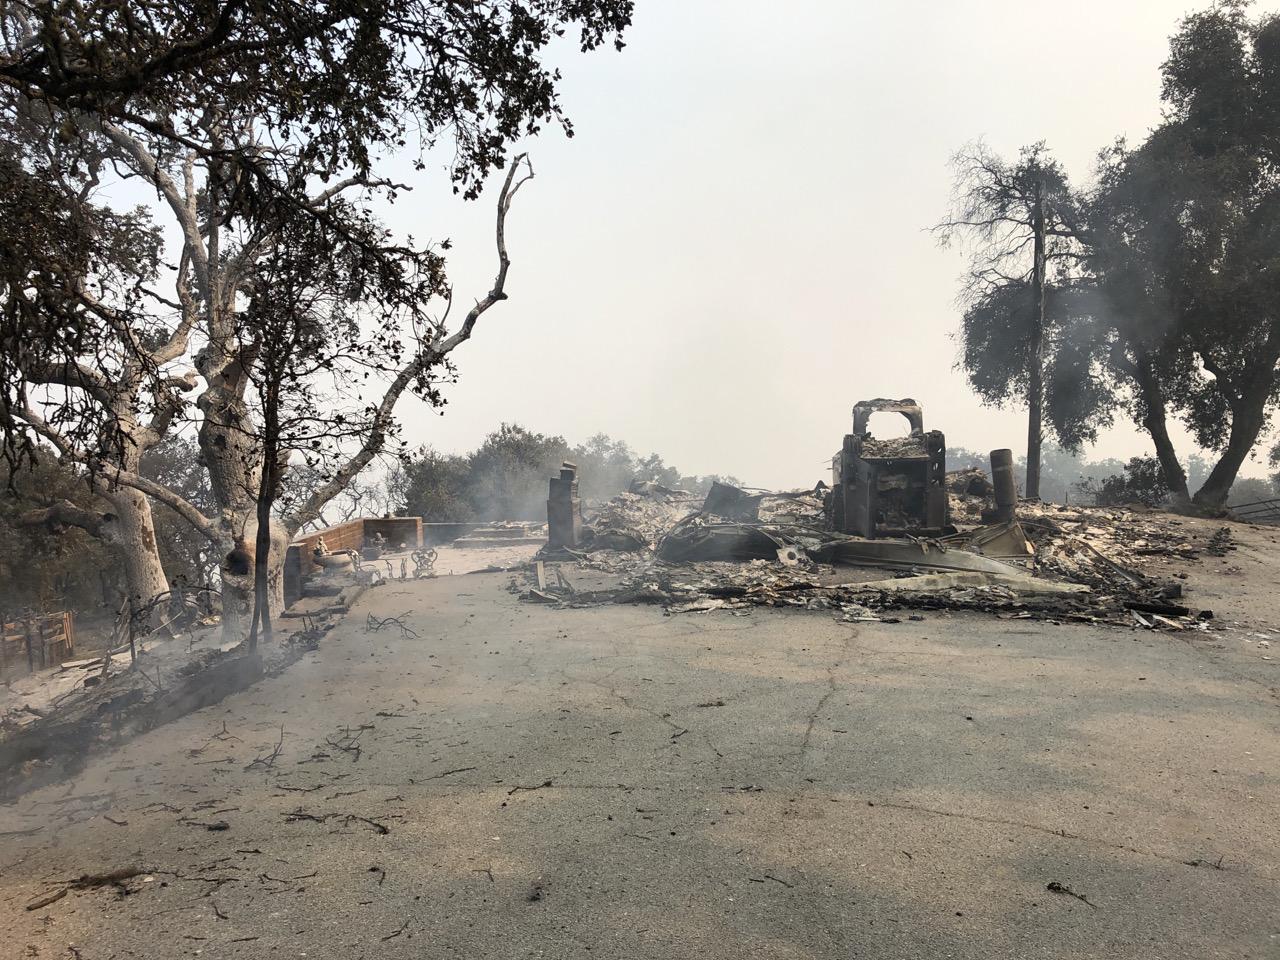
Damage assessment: destroyed